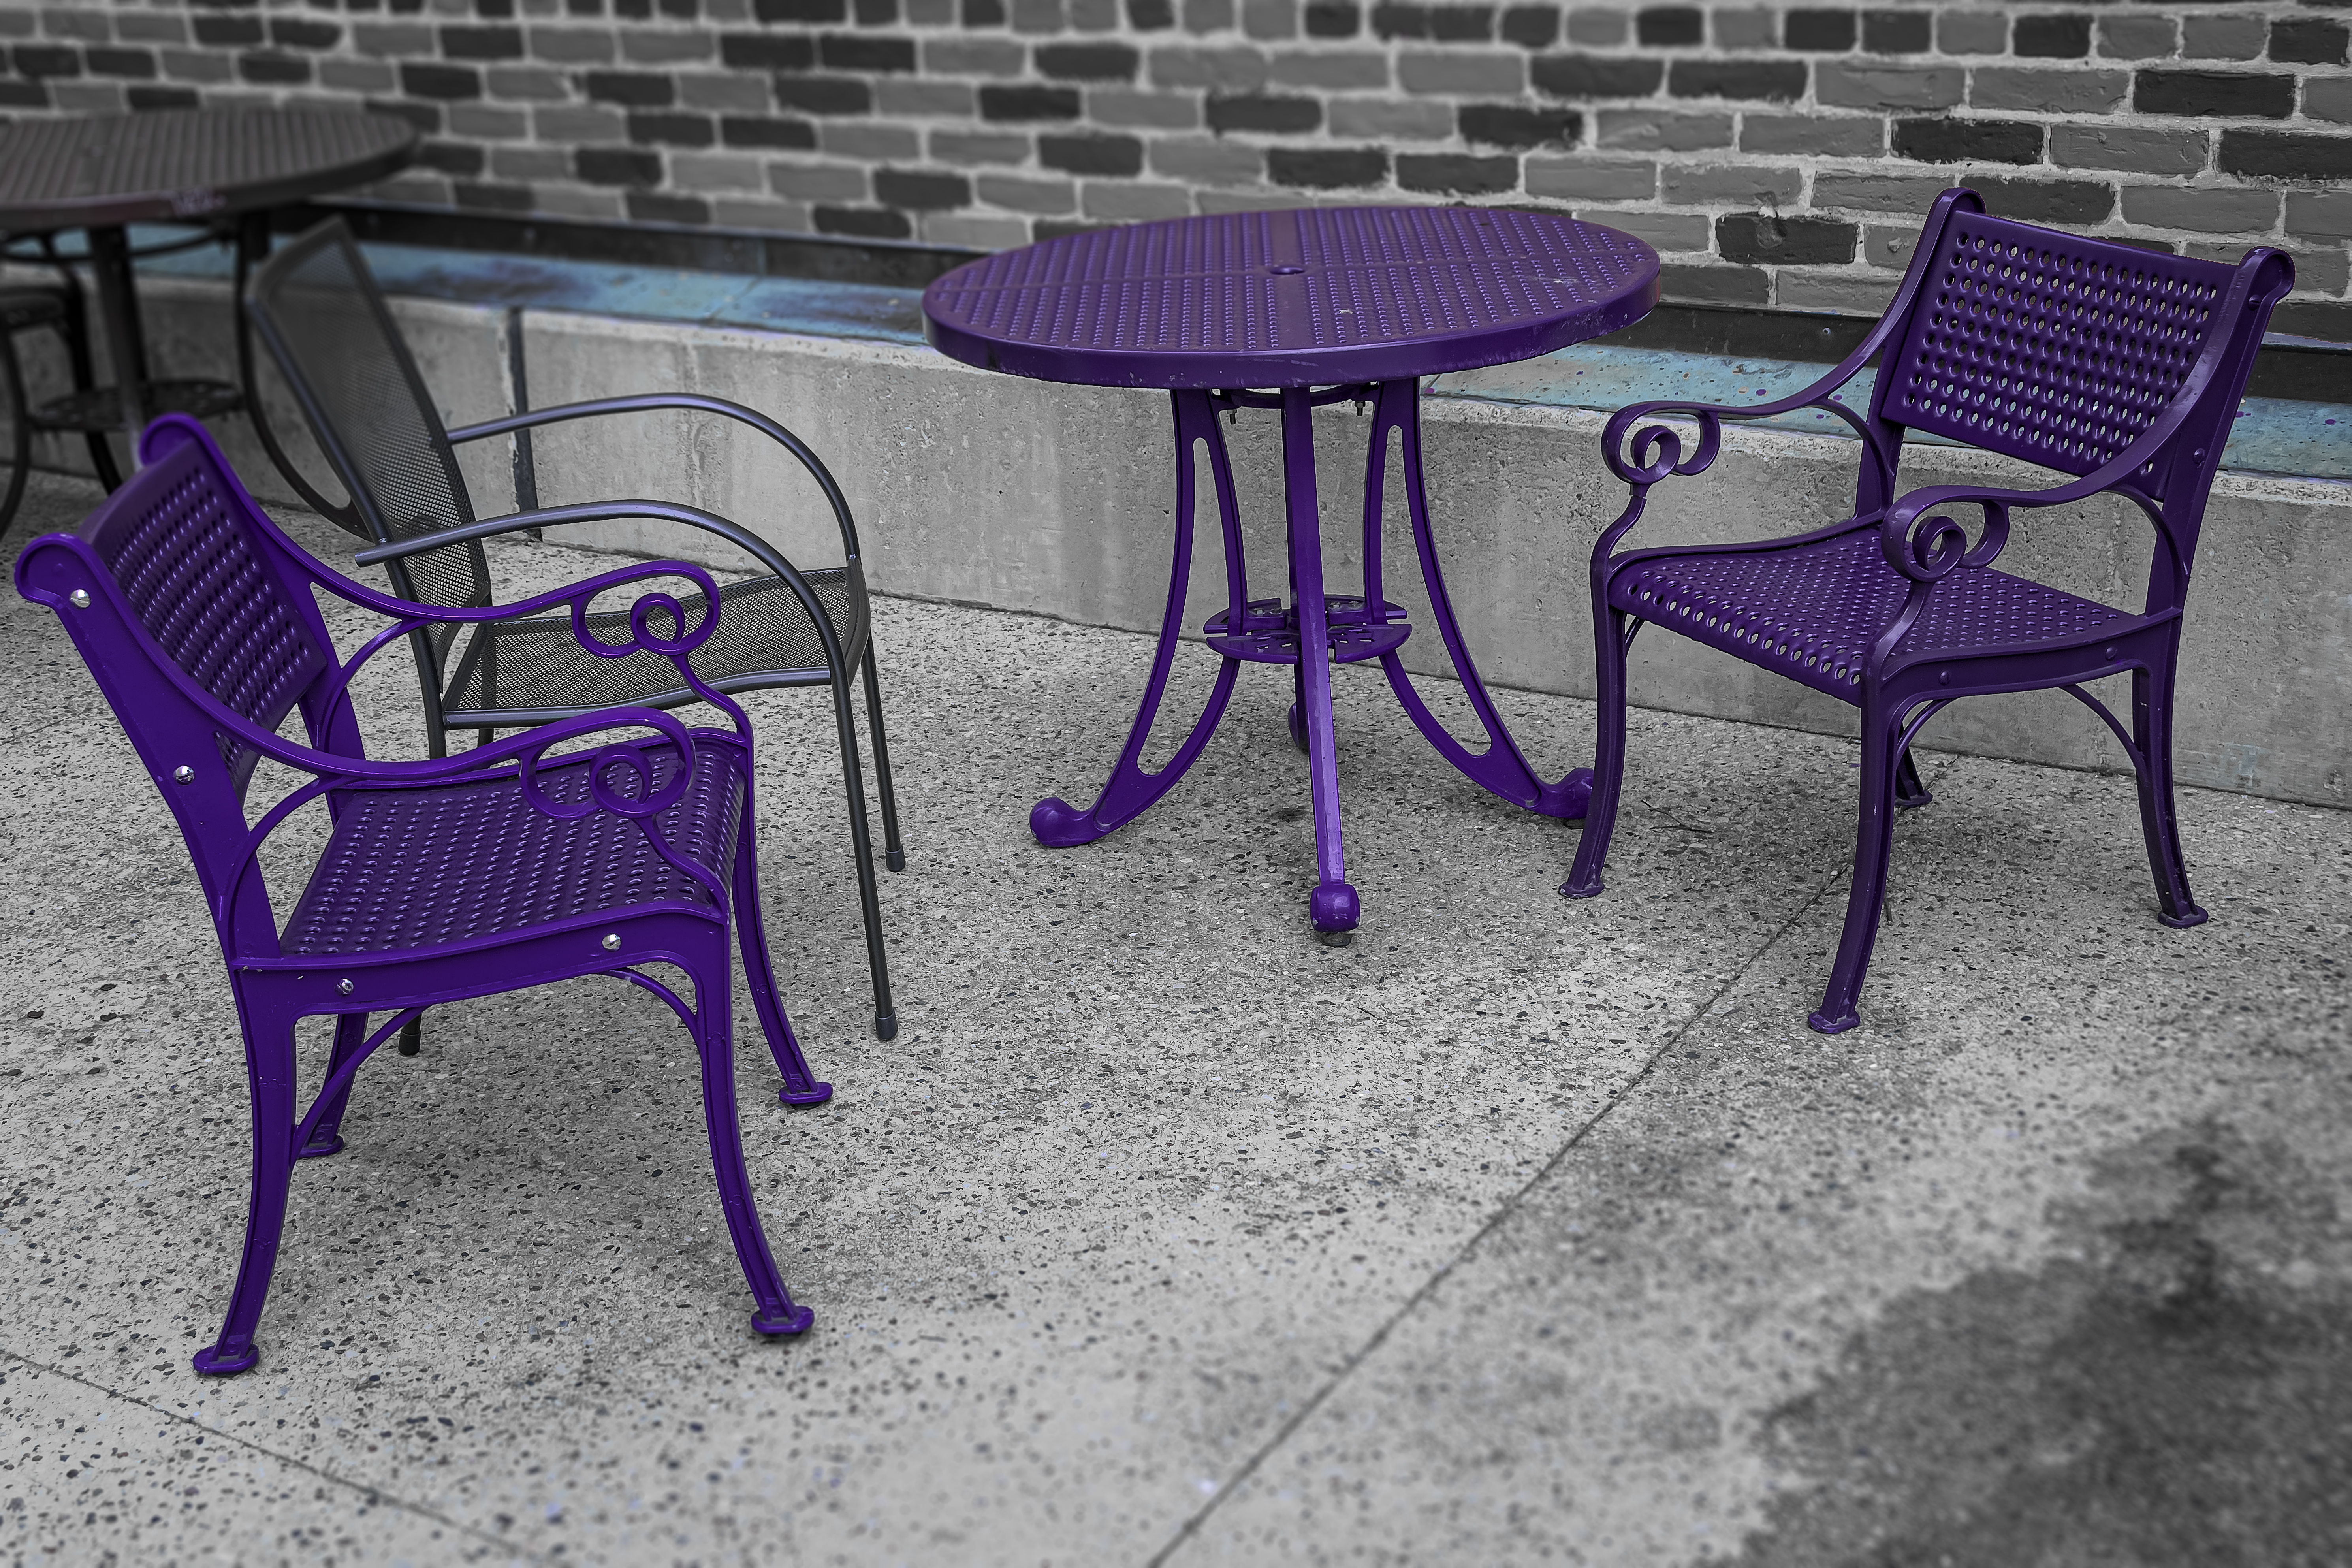
appleton, geotagged, united states, usa, wisconsin, a6500, adventure, American City, appleton wi, Appleton WIS, appleton wisconsin, art, artwork, ATW, bench, brick wall, chairs, city, city streets, downtown, green bench, Historic Downtown Appleton, metal bench, metal chairs, Metal Seat, midwest, north america, Outagamie County, Outagamie County WI, Outagamie County Wisconsin, outdoor seating, Photo Walk, public art, Purple Chairs, seating, seating area, seats, sightseeing, sony, SONY a6500, SONY Alpha 6500, sony mirrorless, SONY Photography, tourism, tourist attraction, Tourist Photos, travel, Travel Blog Photo, Travel Photo, travel photography, Traveling Adventures, united states of america, Urban Adventure, Urban Hiking, wandering, wi, Wisconsin City, Wisconsin Photos, Wisconsin Tourism, Wisconsin Travel, world travel, furniture, purple, violet, table, chair, outdoor table, outdoor furniture, Material property, coffee table, room